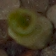
Label: maize